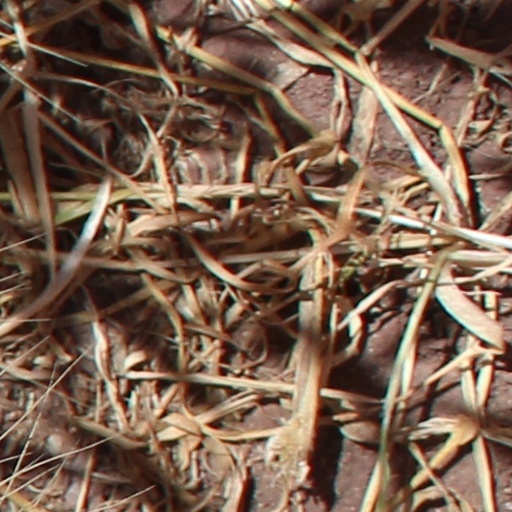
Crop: wheat